Henry Macdermott

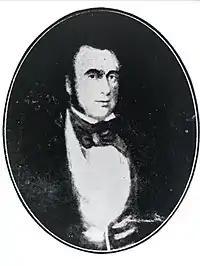
Portrait of Henry Macdermott

Henry Macdermott (1798 – 1 February 1848) was an Irish-born politician and merchant in the colony of New South Wales. He served as mayor of Sydney in 1845. He was a sergeant-major in the British Army.